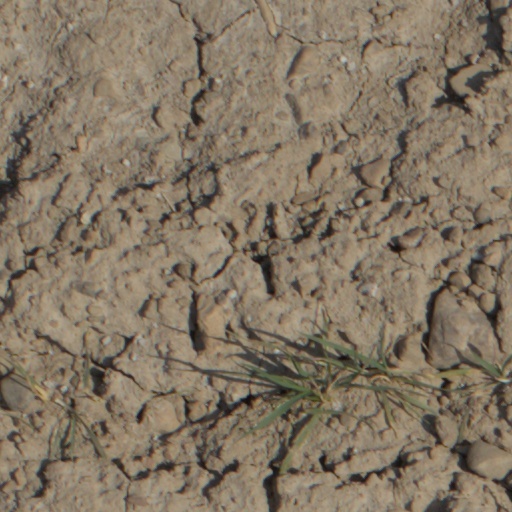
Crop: wheat